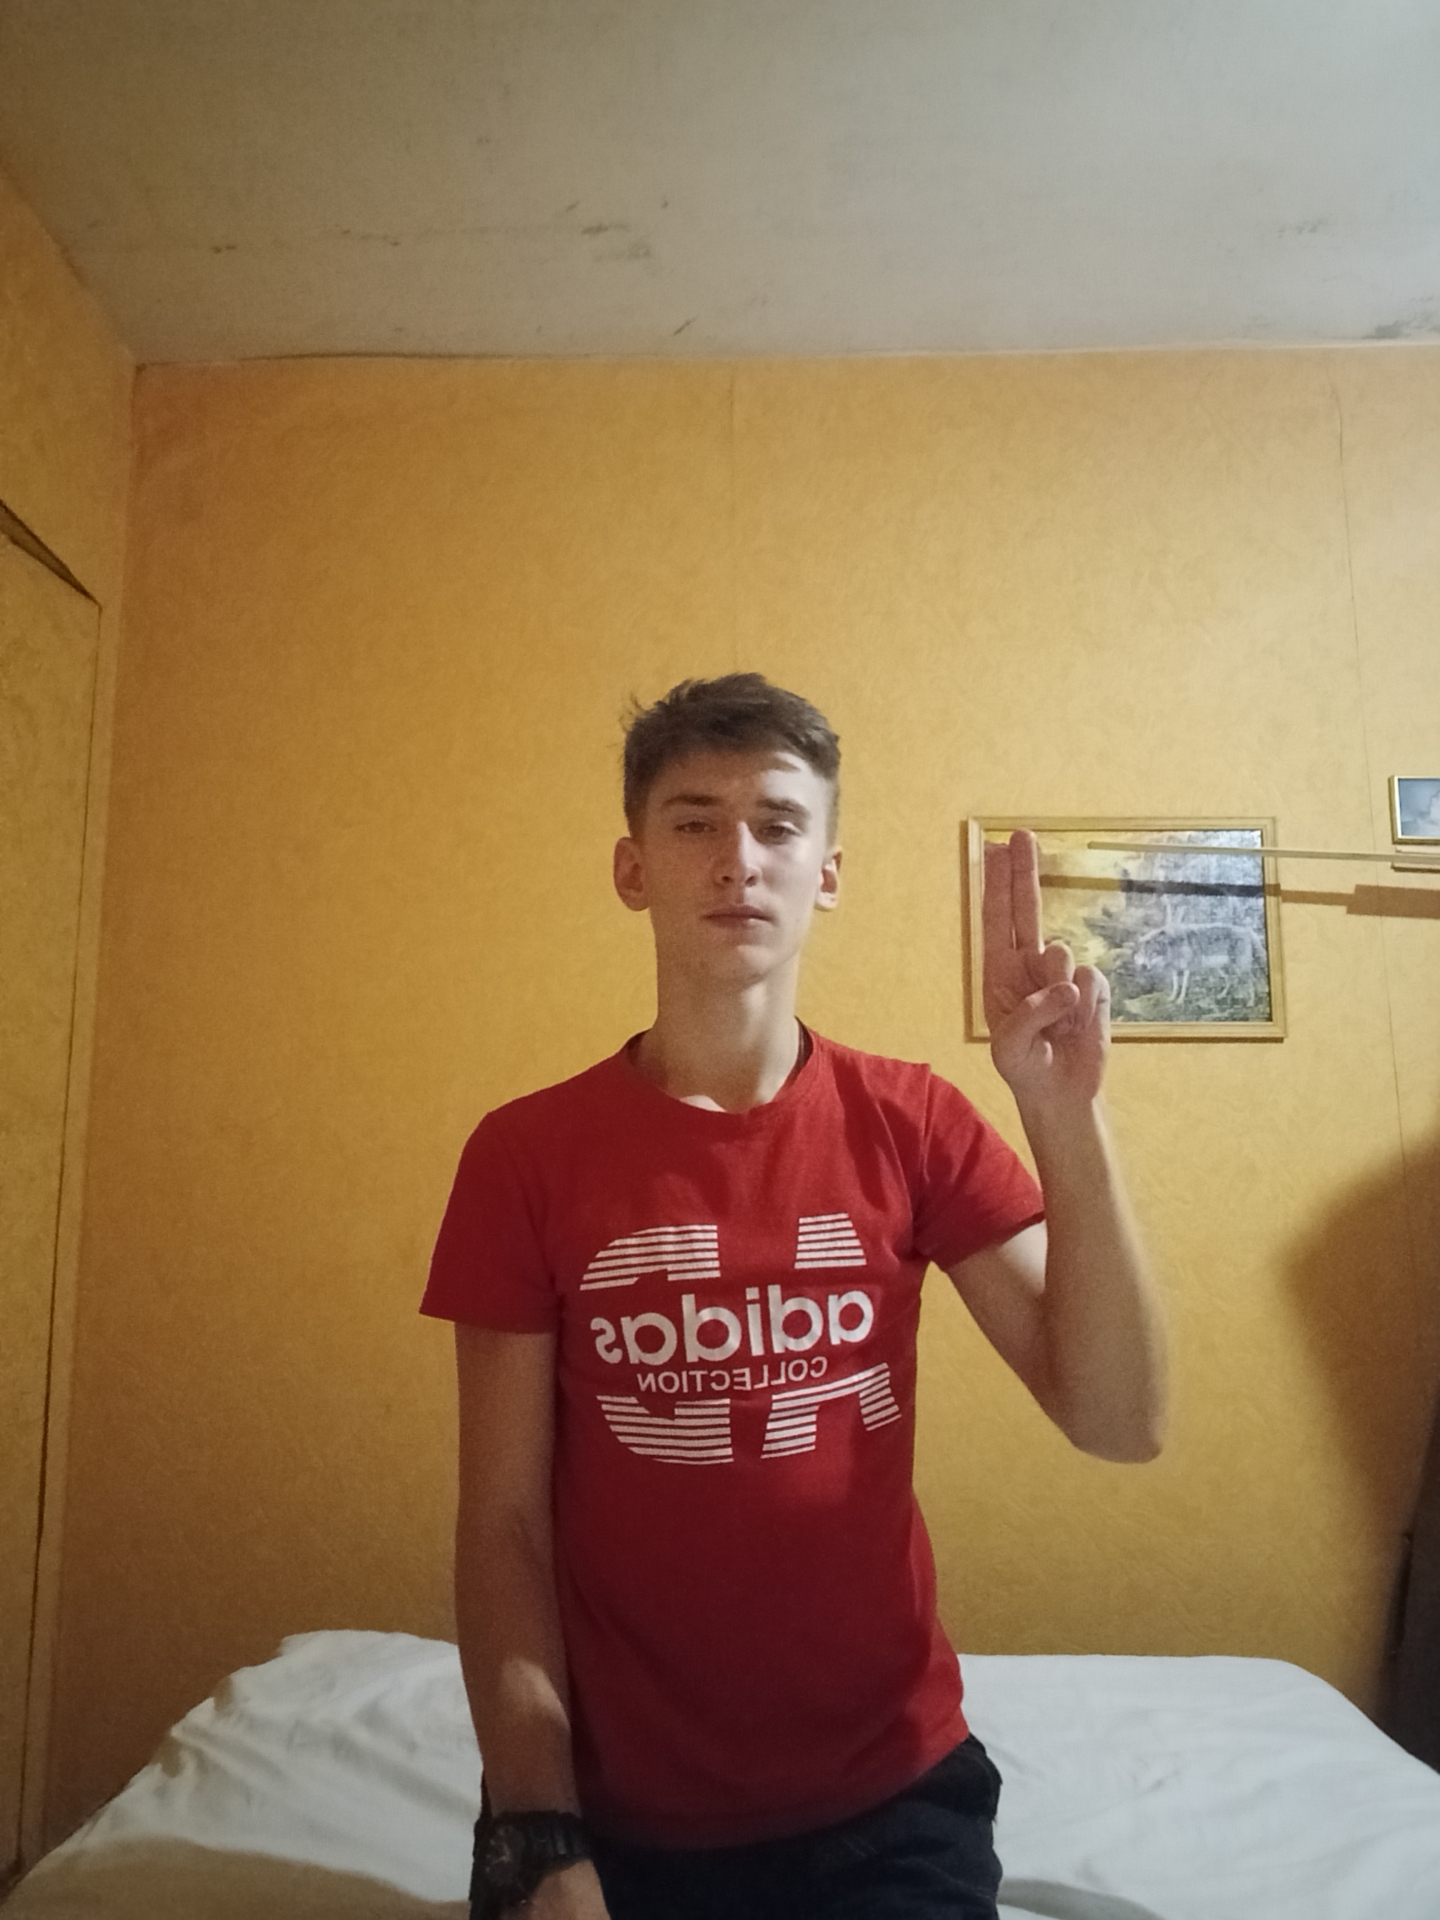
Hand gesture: two_up